Seattle Sounders FC

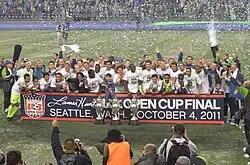
Sounders FC players with the 2009, 2010, and 2011 U.S. Open Cup trophies

The Sounders began the 2011 season by hosting the opening match of the MLS season for the third straight year, losing 1–0 to the Los Angeles Galaxy. The season also saw the entrance of the Portland Timbers and Vancouver Whitecaps FC into MLS, allowing for the revival of the Cascadia Cup; the Sounders won the cup with an unbeaten record against both clubs. On April 22, 2011, in a match against the Colorado Rapids, Seattle's star midfielder Steve Zakuani suffered a broken leg in a challenge by the Rapids' Brian Mullan, which ended his season. Despite setbacks and a slow start to the season (the club won just 3 of its first 10 matches), the Sounders went on to finish the season with the second-best record in the league at 18 wins, 9 draws, 7 losses, and qualified for the playoffs for a third consecutive year. On October 4, 2011, Seattle won its third consecutive U.S. Open Cup, becoming the first club to do so in 42 years, as they defeated the Chicago Fire 2–0 in front of another tournament record crowd of 35,615 at CenturyLink Field. In the MLS playoffs, Seattle lost its Western Conference semifinal series 3–2 on aggregate to Real Salt Lake. The club lost the first leg 3–0 in Salt Lake, and could only net two goals in the second leg at home.